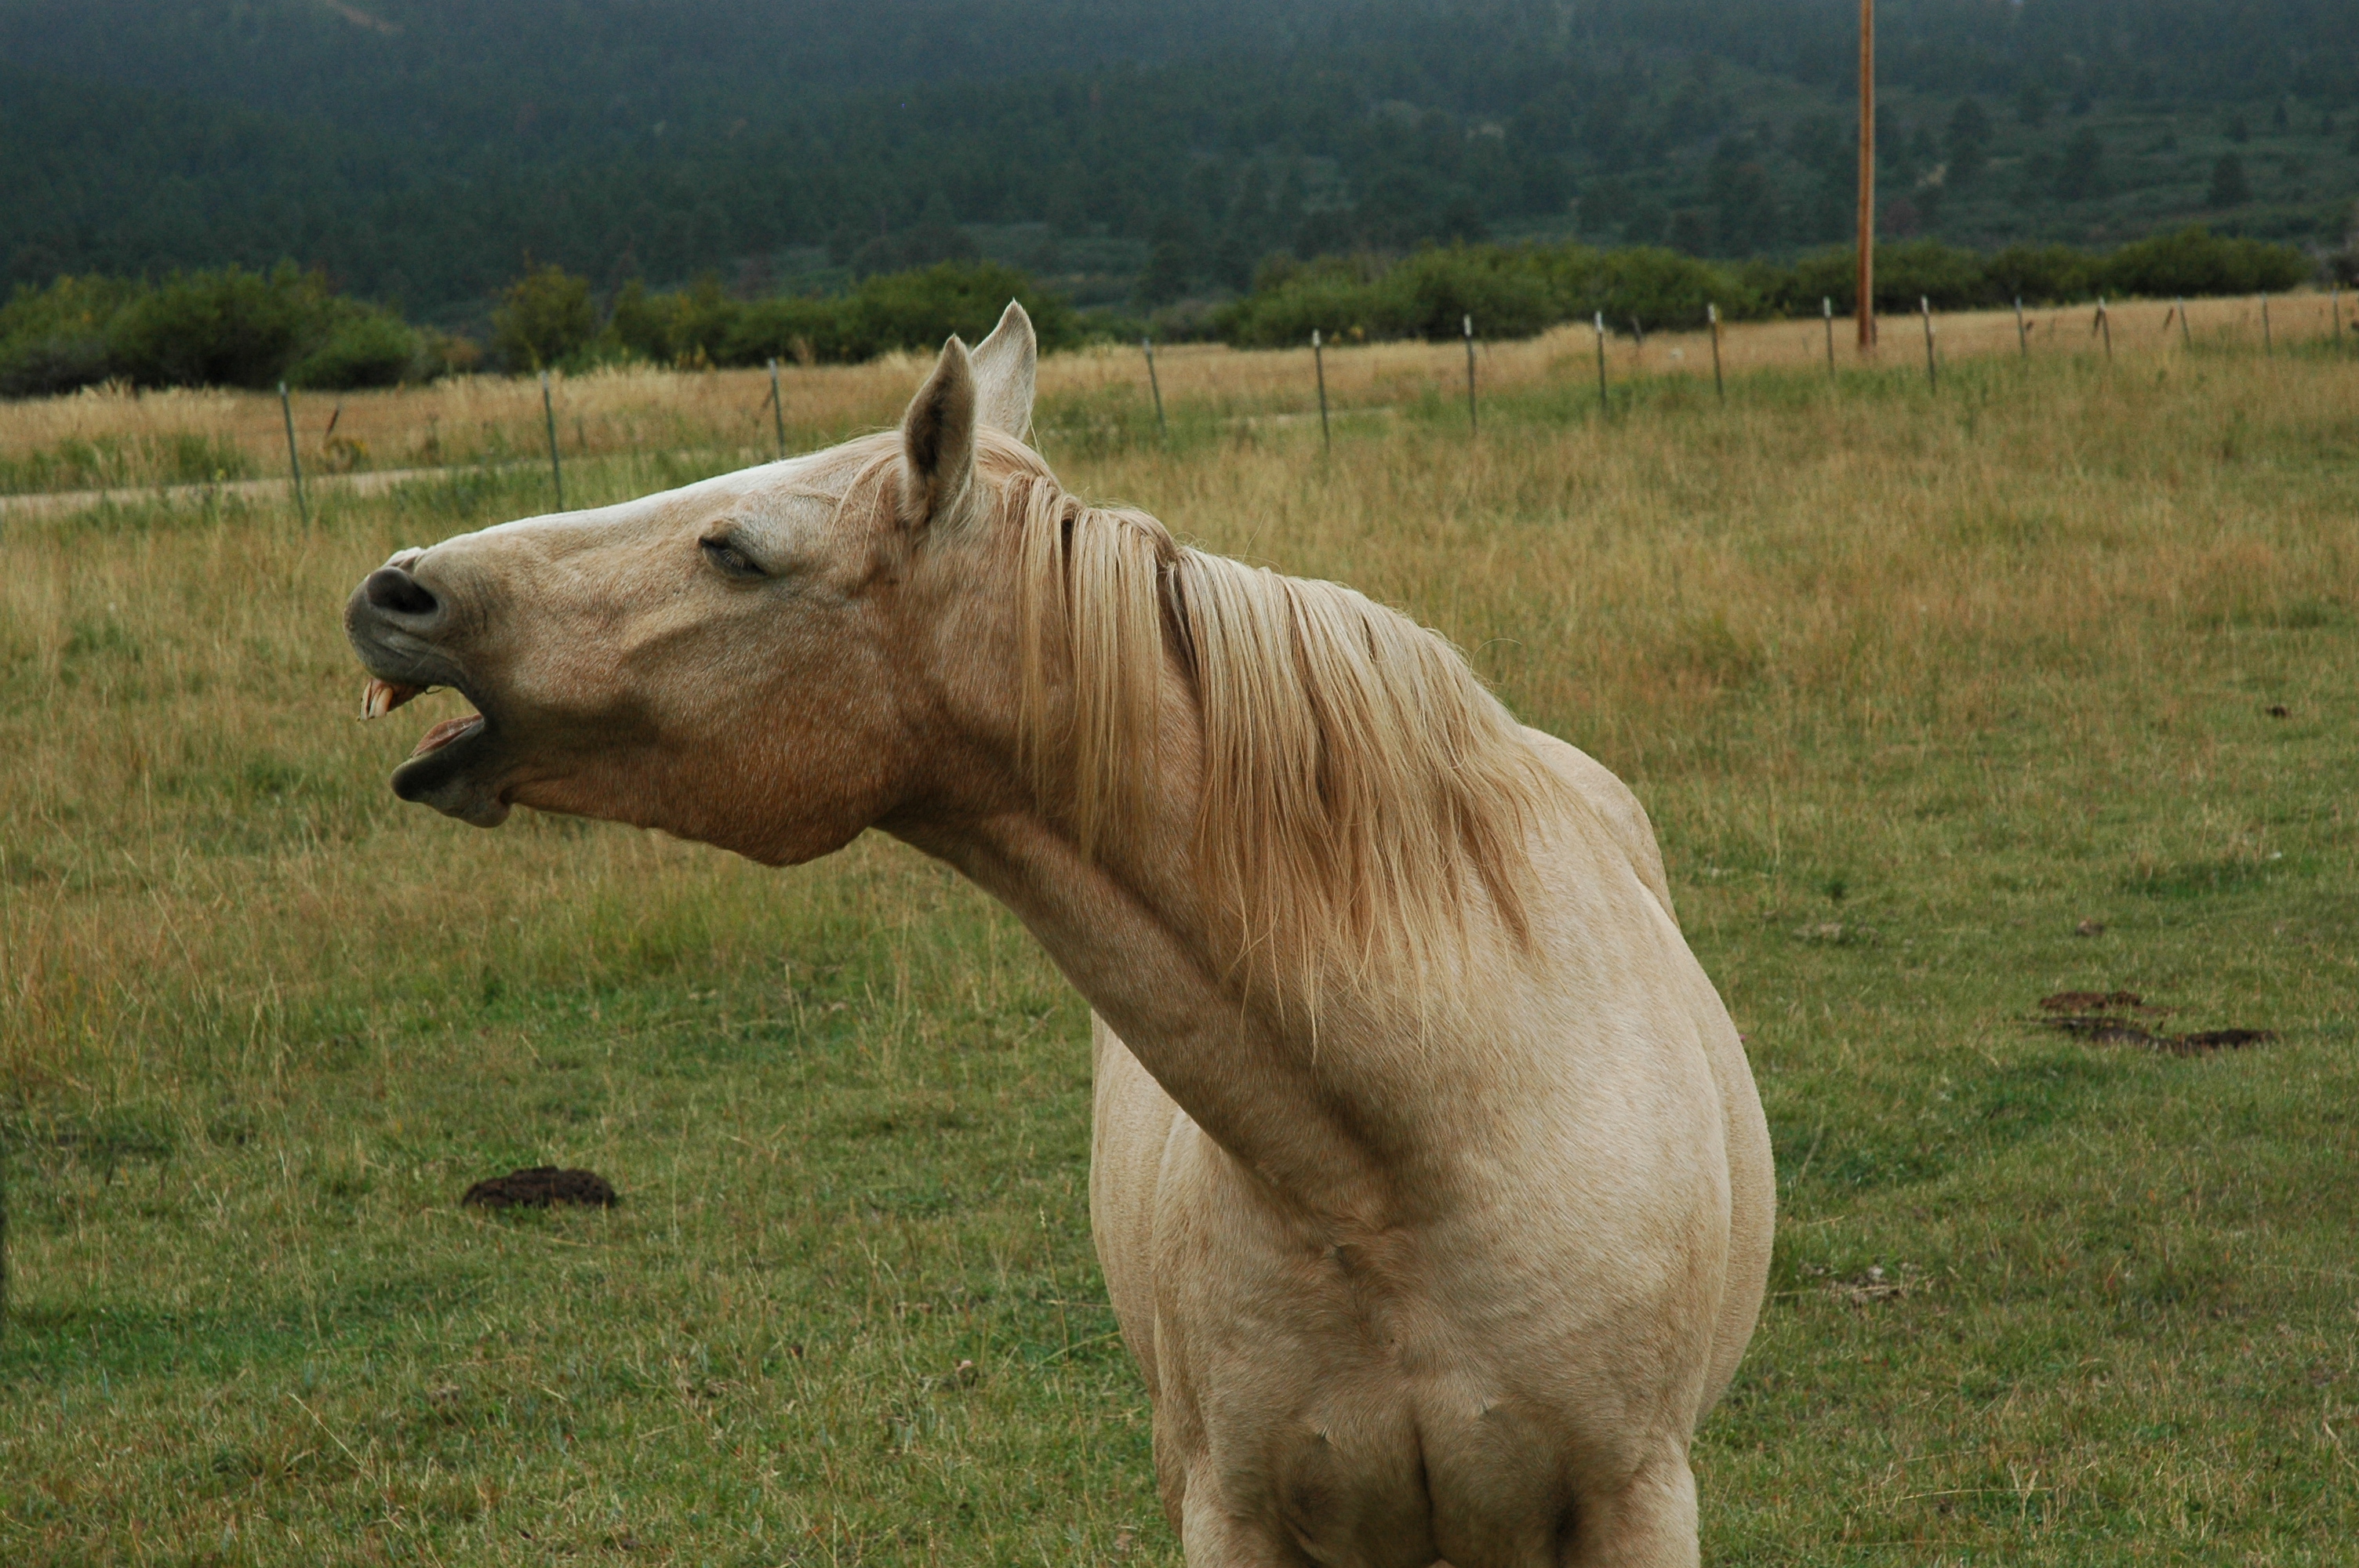
horse, animals, equestrian, field, scenic, grass, ranch, farm, nature, mammal, vertebrate, pasture, grassland, terrestrial animal, mane, snout, adaptation, wildlife, stallion, meadow